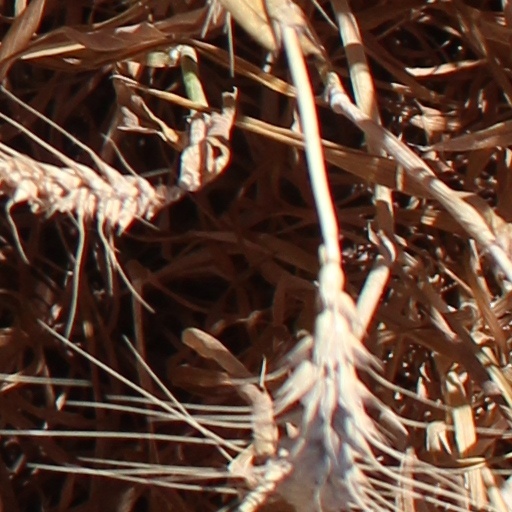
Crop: wheat